Abzû

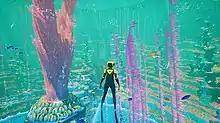
In-game screenshot, showing the playable character underwater

In "Abzû", the player takes on the role of a diver in a vast ocean—after waking up floating on the ocean's surface, the diver begins exploring the surrounding underwater environments filled with plant and animal life, in addition to uncovering ancient technology and submerged ruins. In a few areas, the diver is also able to explore land-based environments above the water. As the game progresses, the diver unlocks new areas and pursues the secrets behind the forces harming the local environment. The diver's course through the game follows a linear path through interconnected areas filled with marine life. The player directs the diver through the environments using full analogue control, able to interact with the environment to solve switch or item-based puzzles, and the ability to meditate which grants the character the ability to sit on the shark-shaped pedestals within each area to observe the surrounding sea life. The diver can accelerate, and interact with marine life using sonar chimes. The diver can grab onto the bodies of larger marine animals and ride on them. Each area sports hidden collectables for the diver to find.